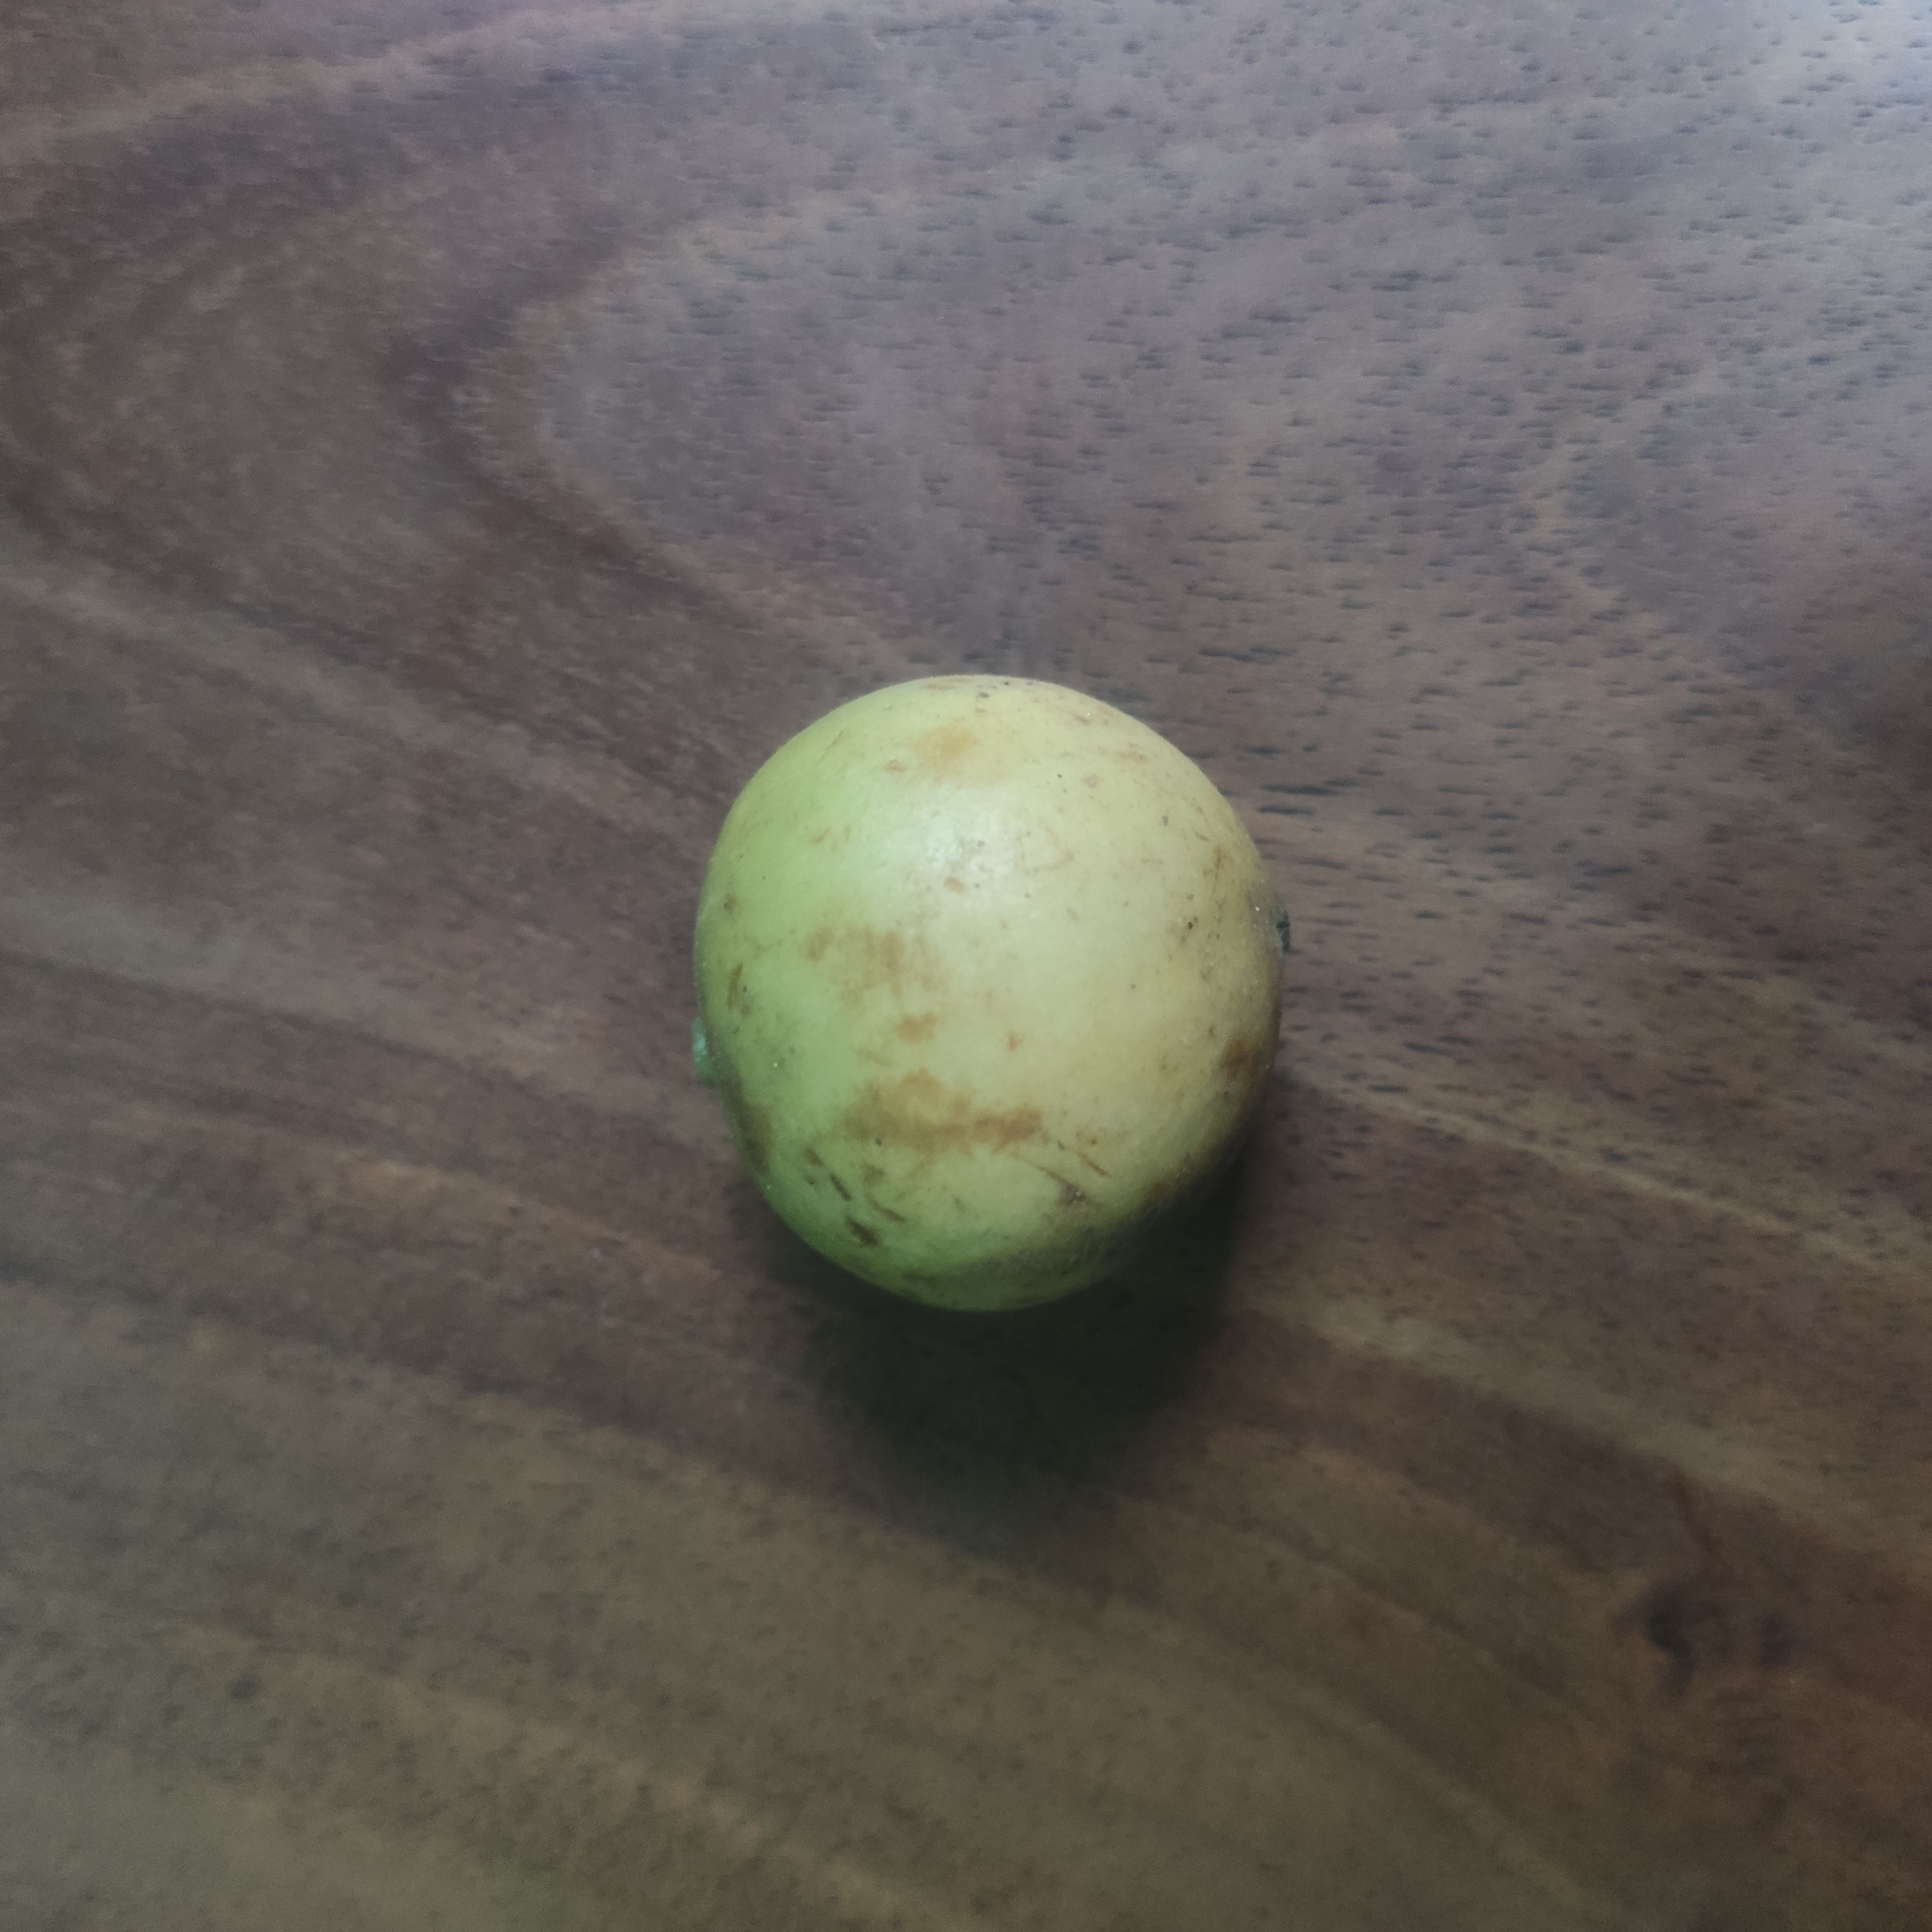
Fruit: burmese-grape
Grade: 1st-grade